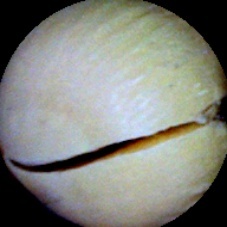
Label: Skin-damaged